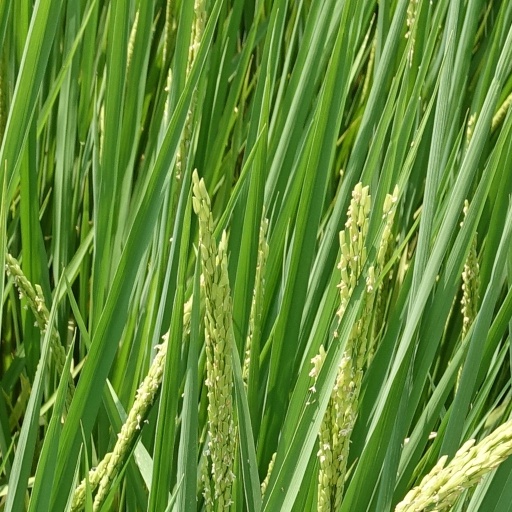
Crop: rice